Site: brandenburg
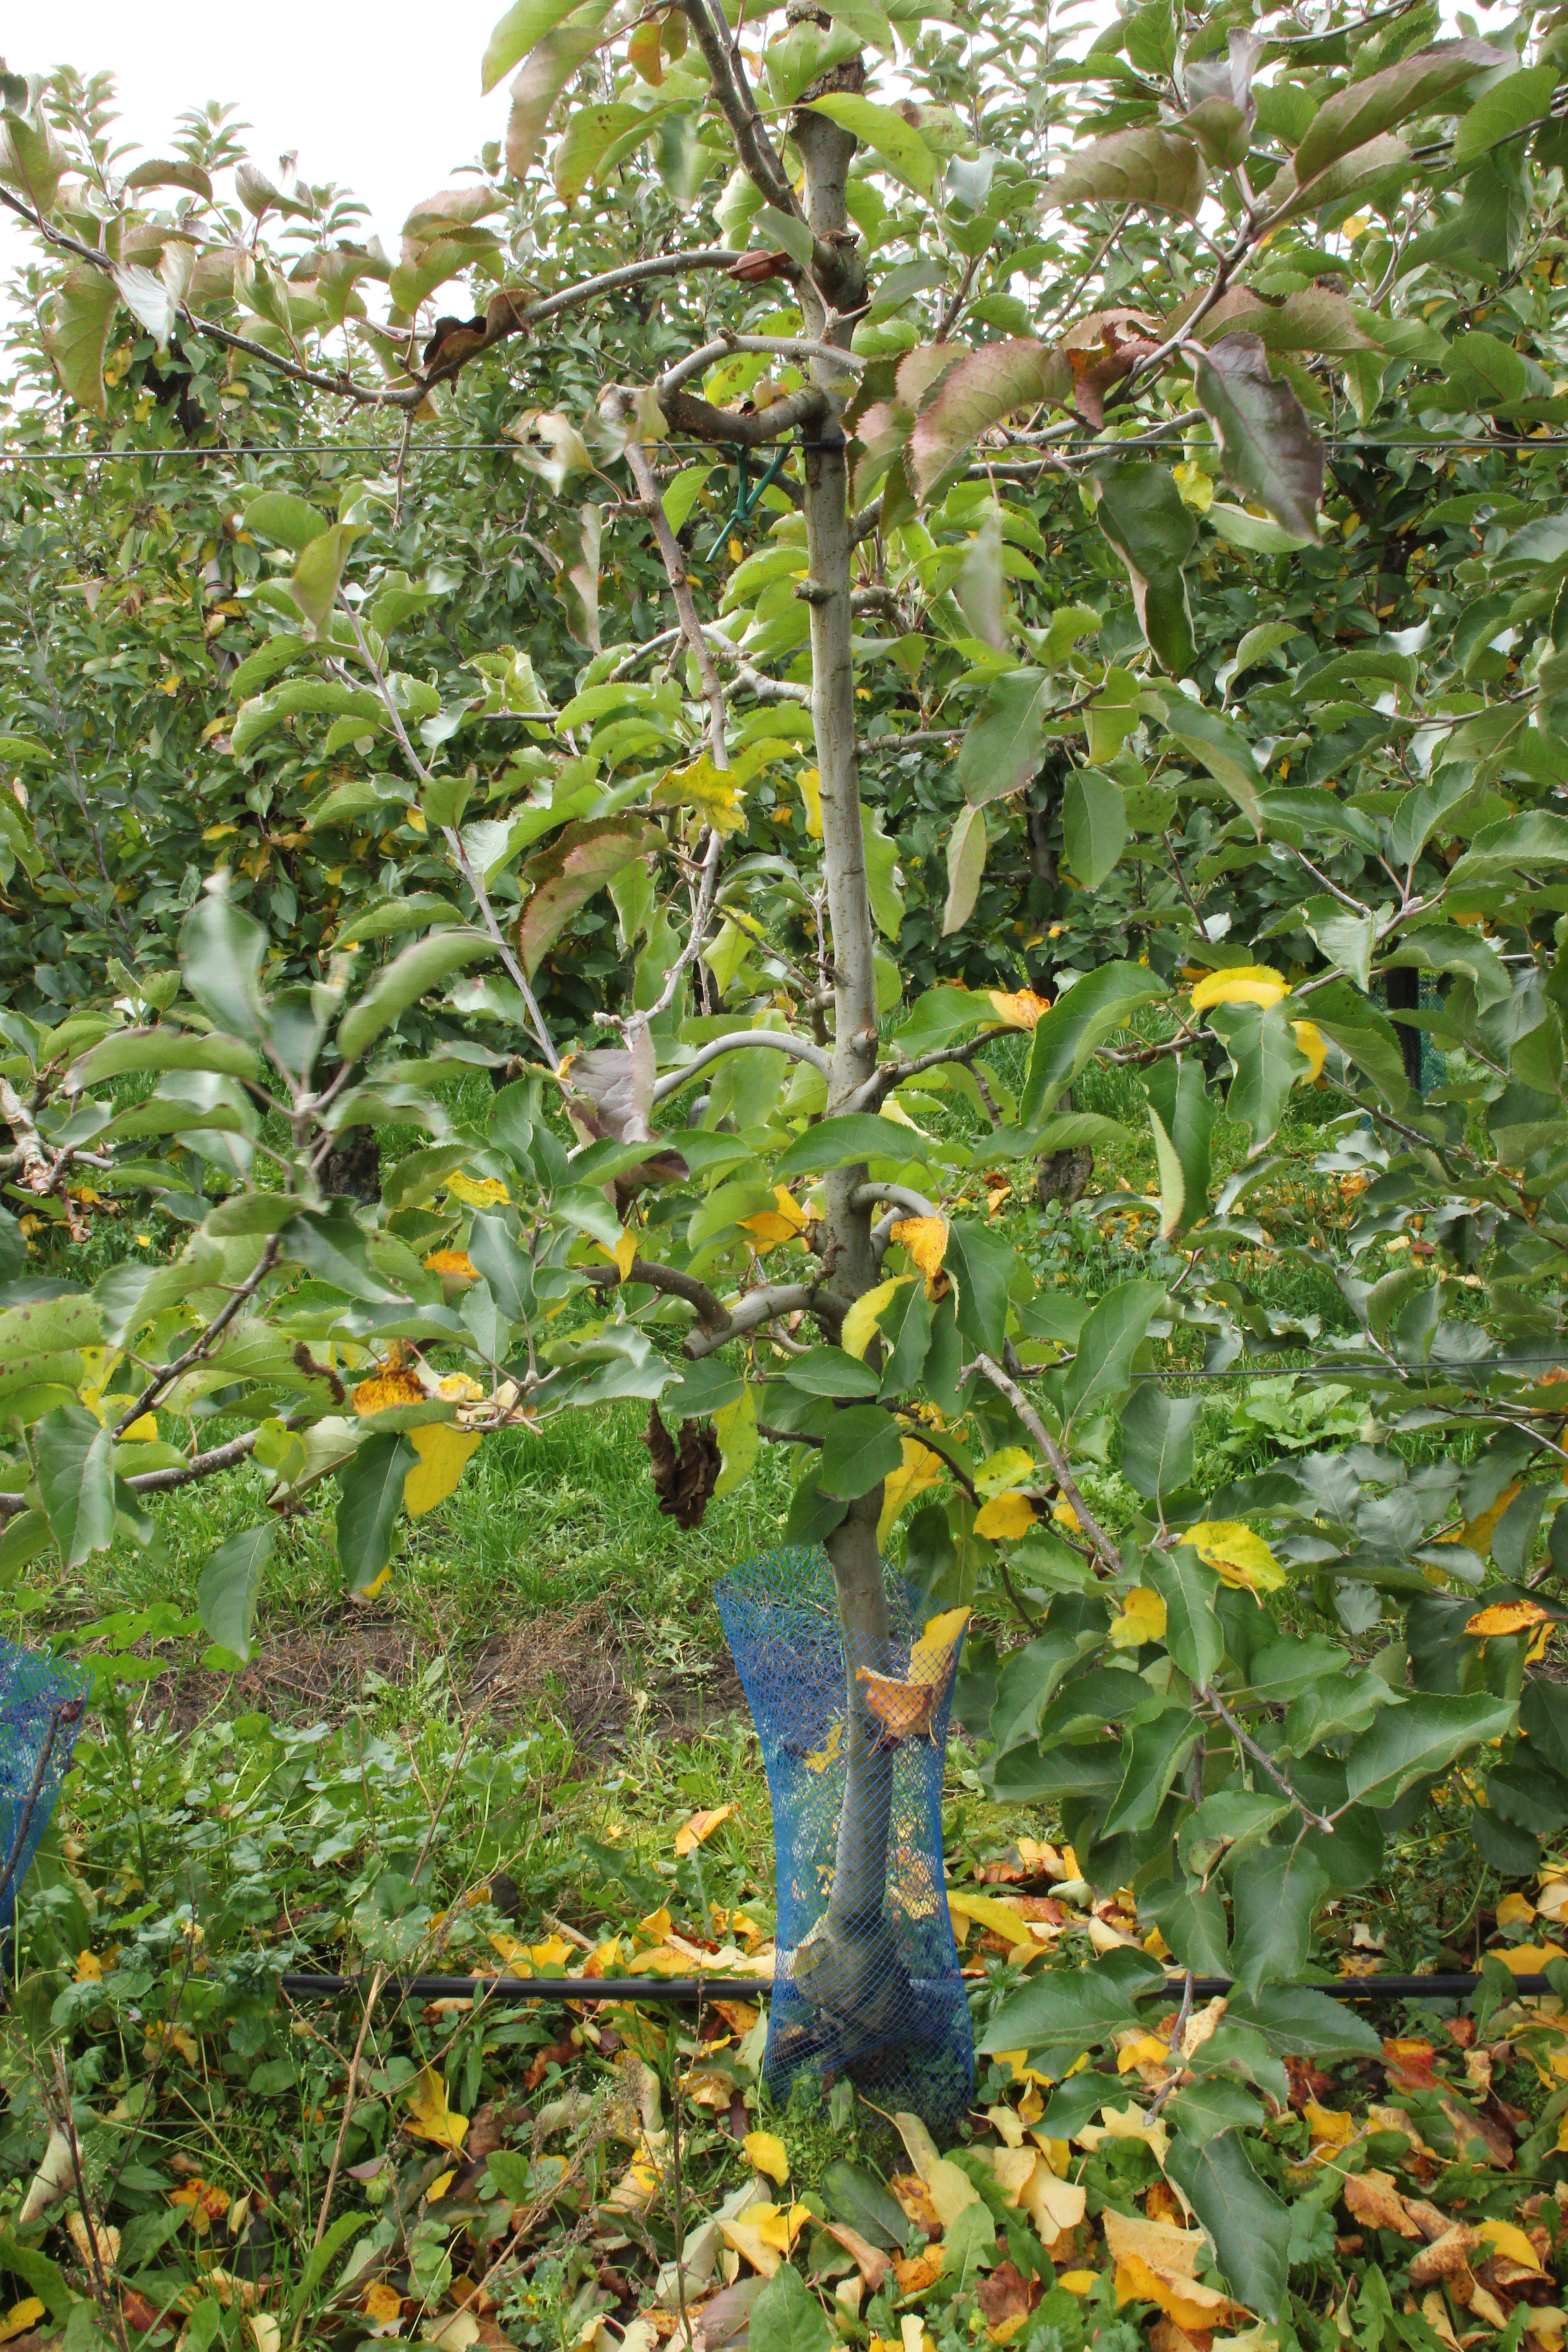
Growth stage (BBCH 91): Senescence, beginning of dormancy